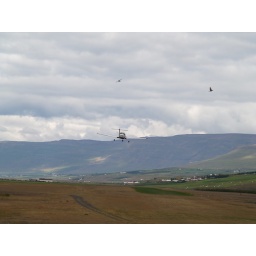
This one were taken in north of Iceland. Melgerdismelum. Two ariplanes and the bird flying there.